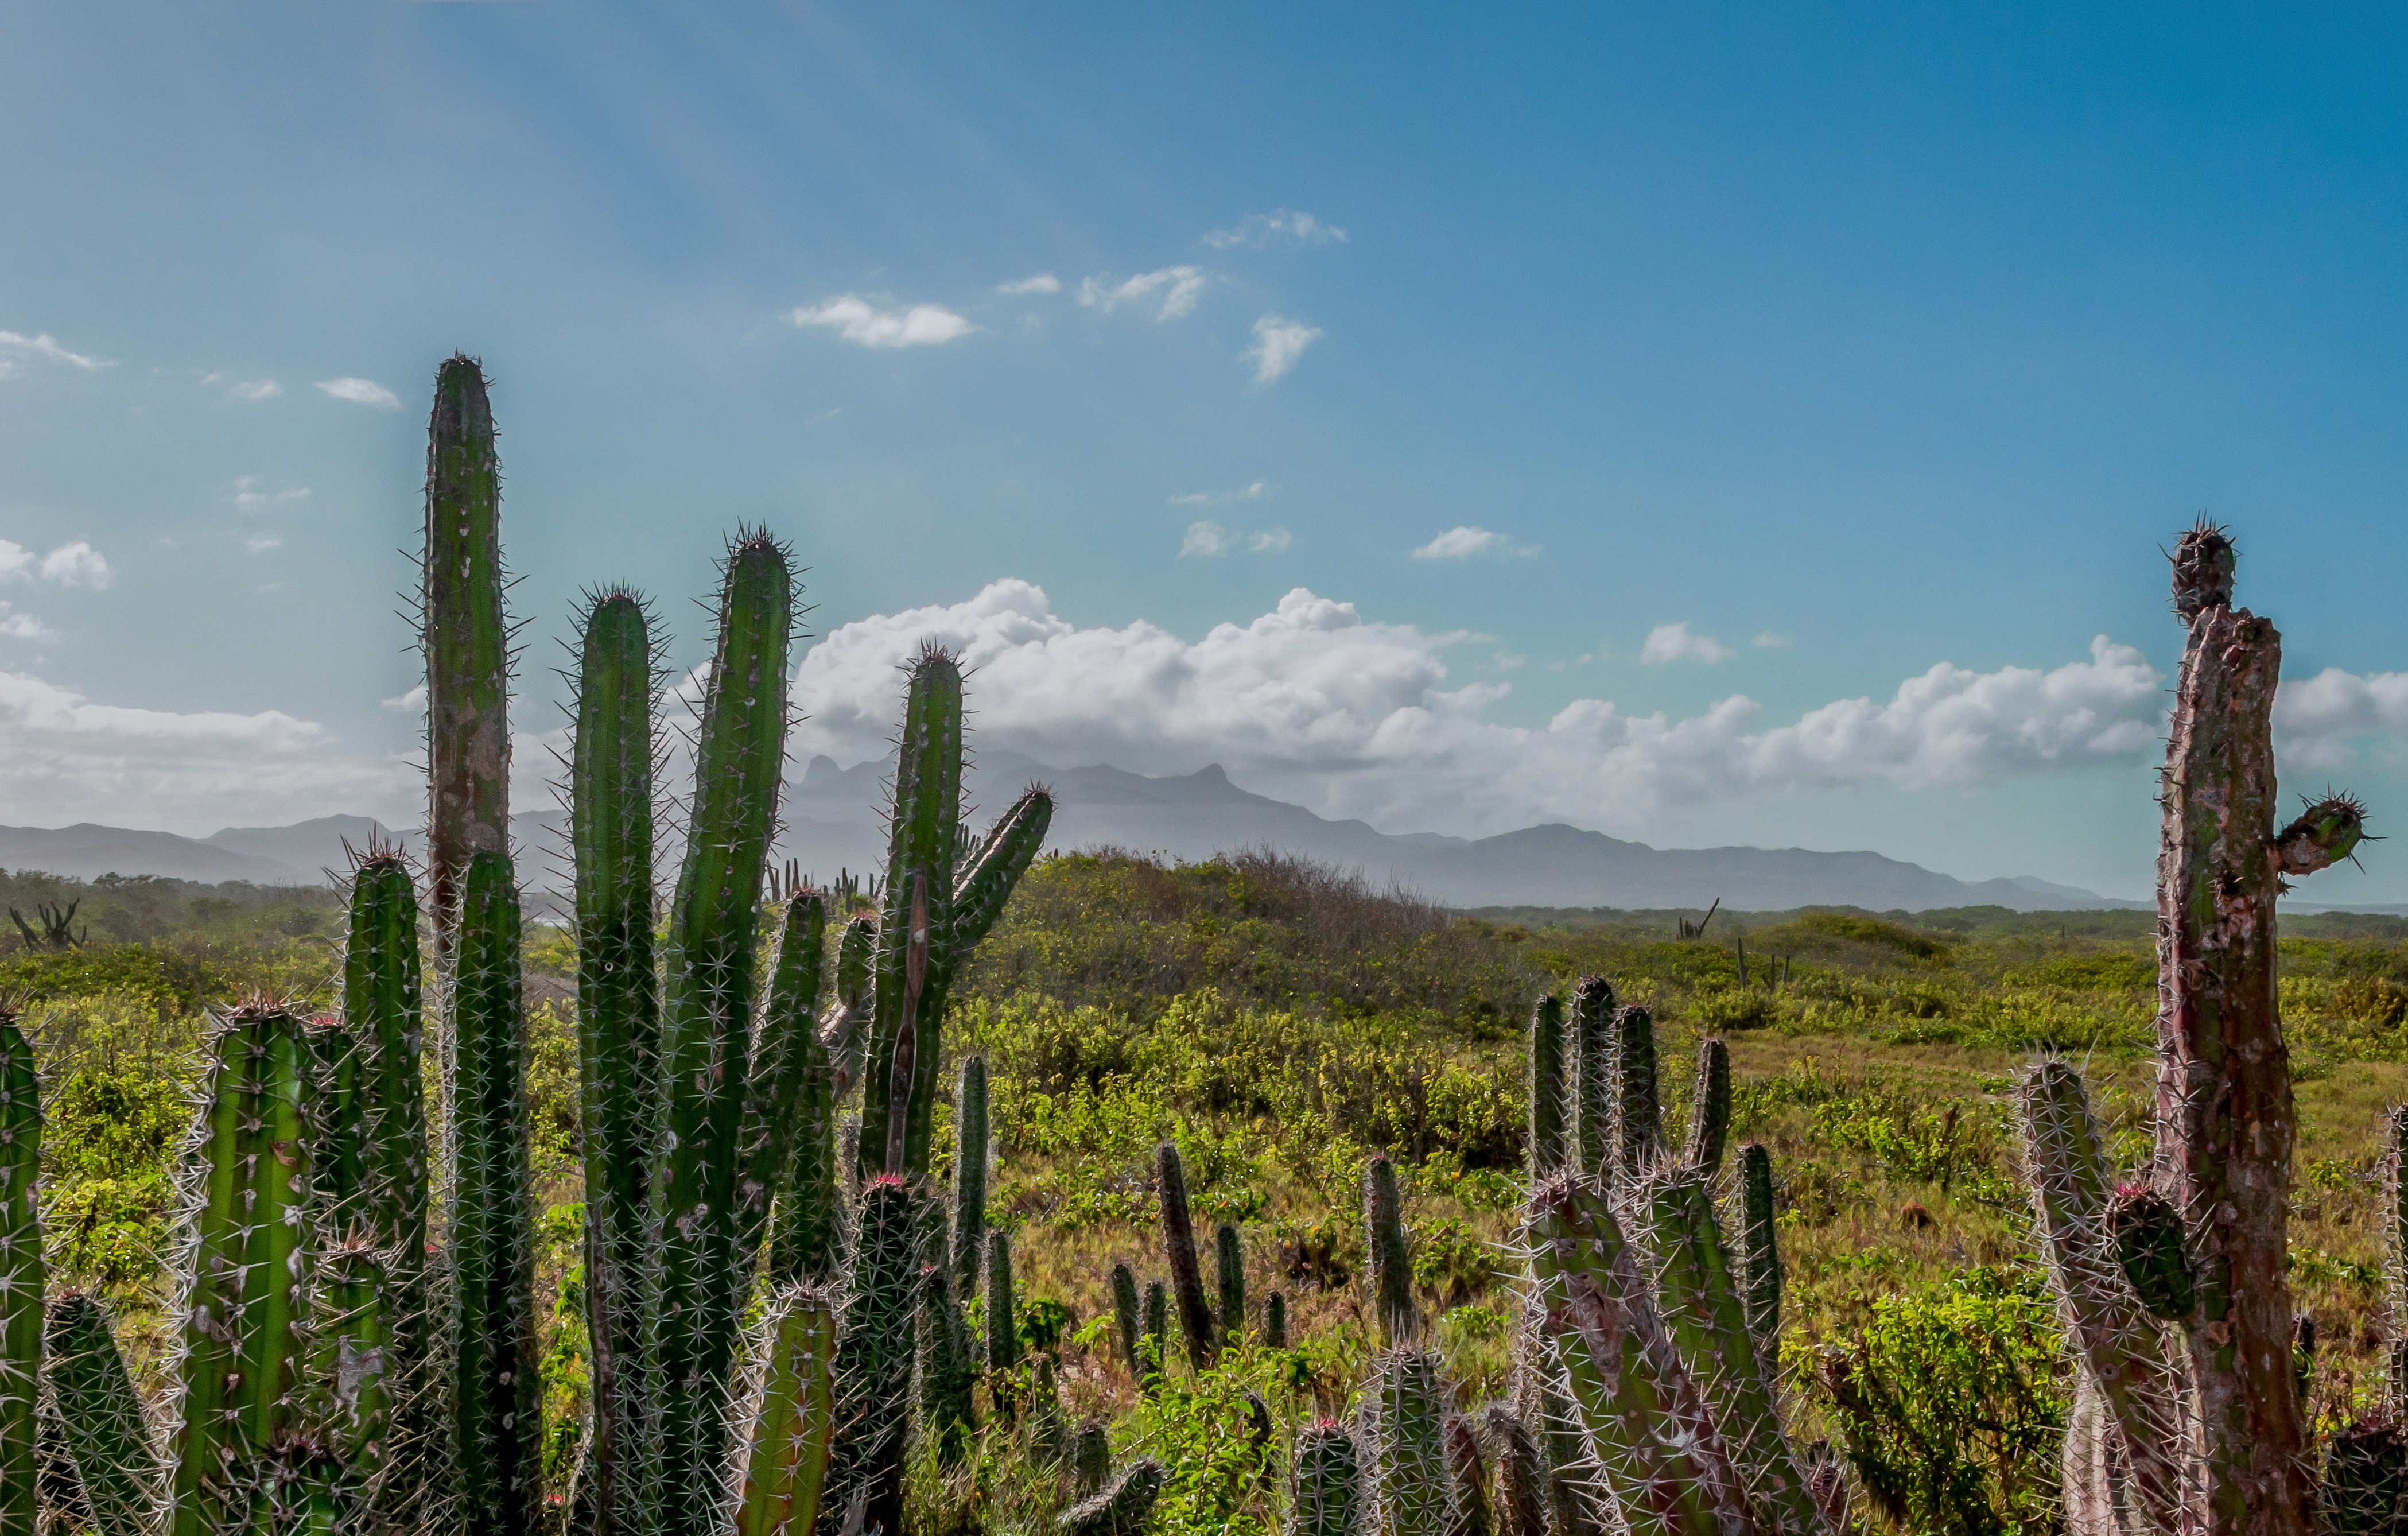
landscape, tree, grass, wilderness, cactus, plant, field, hill, flower, dry, wild, scenic, scenery, botany, rugged, agriculture, flora, mountains, vegetation, ecosystem, flowering plant, grass family, woody plant, land plant, arecales